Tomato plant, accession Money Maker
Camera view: bottom (45 deg); turntable rotation: 60 degrees
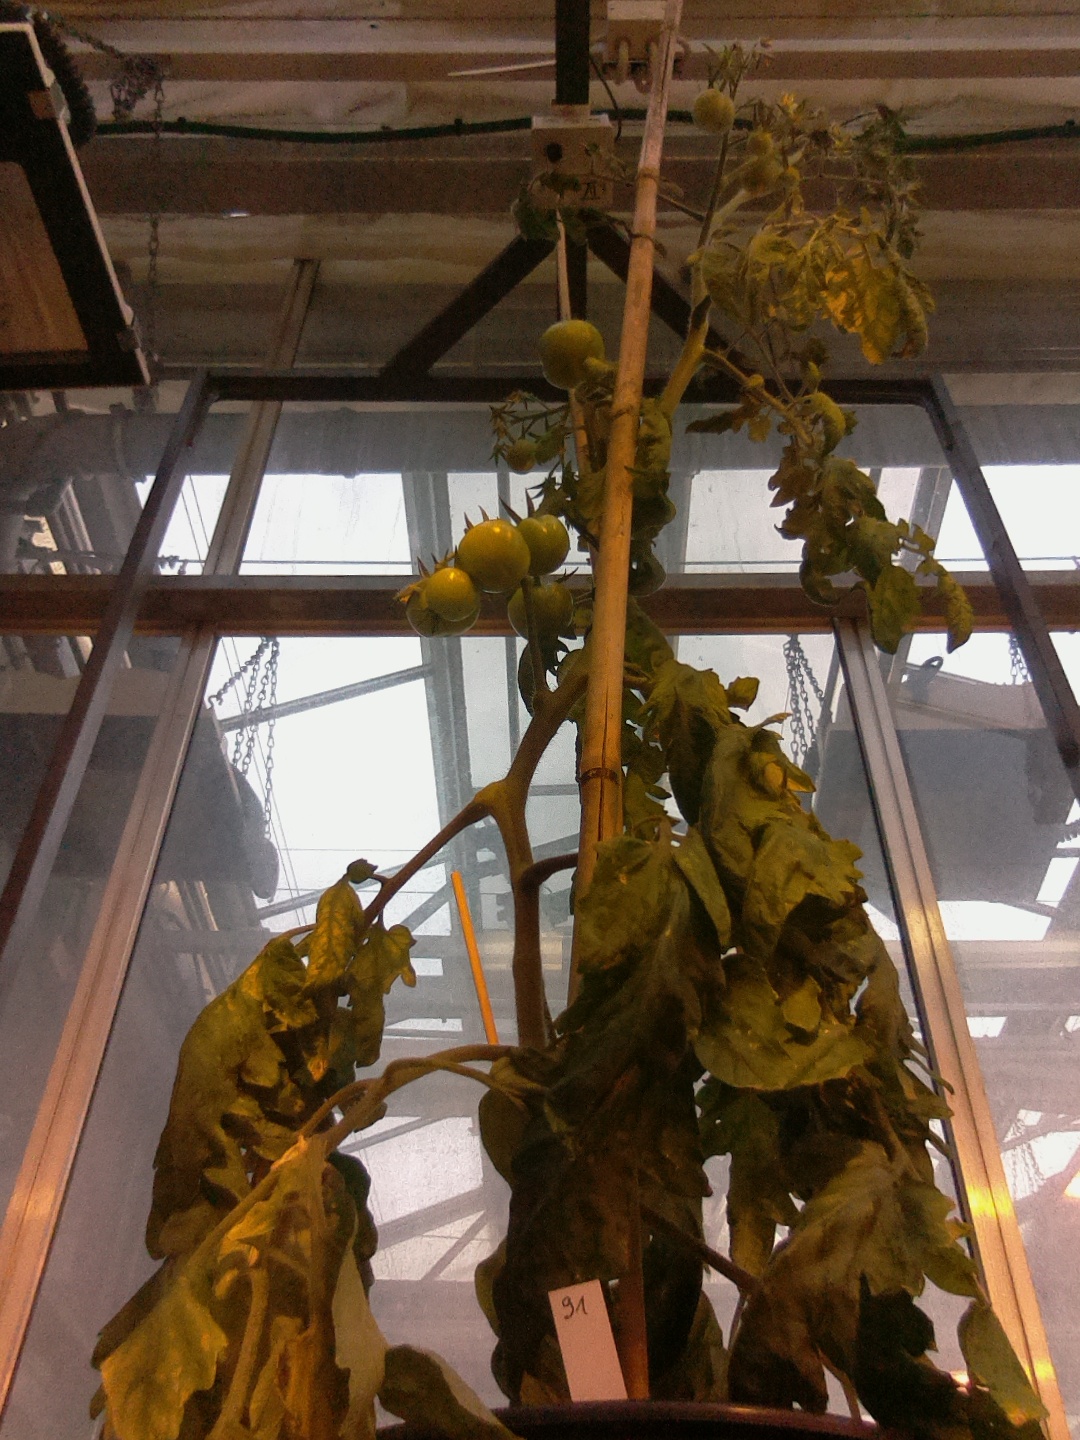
BBCH growth stage 74: 40%-50% of final fruit size